VR Class Vr1

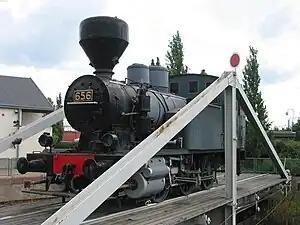
Vr Class Vr1 0-6-0T steam locomotive no. 656 "Kana" ("Hen") on a turntable outside Salo Art Museum in Salo

Before 1942, the VR Class Vr1 were originally classified as L1. The Vr1 was a powerful and effective locomotive. Part of them were built by Tampella and part by Hannoversche Maschinenbau AG of Germany. They were numbered 530–544, 656–670, 787–799 and were nicknamed “Kana” ("Hen"). They were operation from 1913-1974.